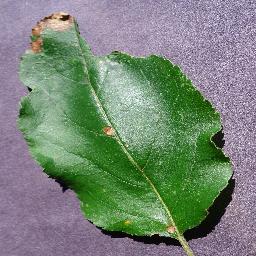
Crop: apple
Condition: black_rot